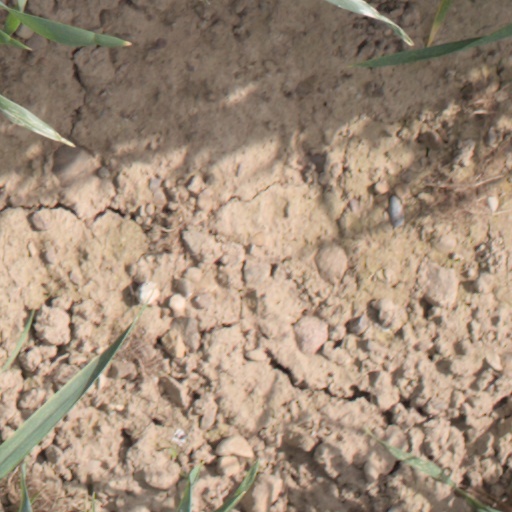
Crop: wheat